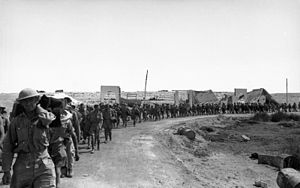
Slaget ved Gazala / Slaget / Tobruk falder
Britiske krigsfanger forlader Tobruk
Slaget ved Gazala var et vigtigt slag i Ørkenkrigen under 2. verdenskrig. Det blev udkæmpet ved havnebyen Tobruk i Libyen fra 26. maj – 21. juni 1942. På Aksemagternes side kæmpede Panzer Armee Afrika, som bestod af tyske og italienske enheder under kommando af "Ørkenræven" Generaloberst Erwin Rommel. De allierede styrker bestod af 8. armé under kommando af generalløjtnant Neil Ritchie, som blev nøje overvåget at den øverstkommanderende i Mellemøsten, general Claude Auchinleck. Rommel sendte sine panserstyrker rundt om sydflanken af Gazala-stillingen for at angribe de britiske kampvogne bagfra. Trods fremgang i denne operation kom Rommels panserstyrker i en prekær situation. Deres forsyningslinjer blev truet af fortsat modstand fra Frie franske styrker ved Bir Hakeim, som forankrede den sydlige del af den allierede stilling ved Gazala. Rommels kampvogne manglede derfor både brændstof og ammunition. Ritchie var længe om at drage fordel heraf, og Rommel koncentrerede sin styrke om et fremstød vestpå for at åbne en forsyningsvej gennem Gazala-linjen nord for Bir Hakeim. Slaget endte med en klar sejr til Aksemagterne, om end til en høj pris i form af tabte kampvogne.